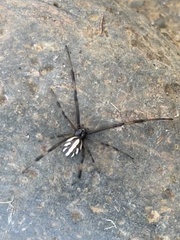
Species: Lactrodectus_hesperus